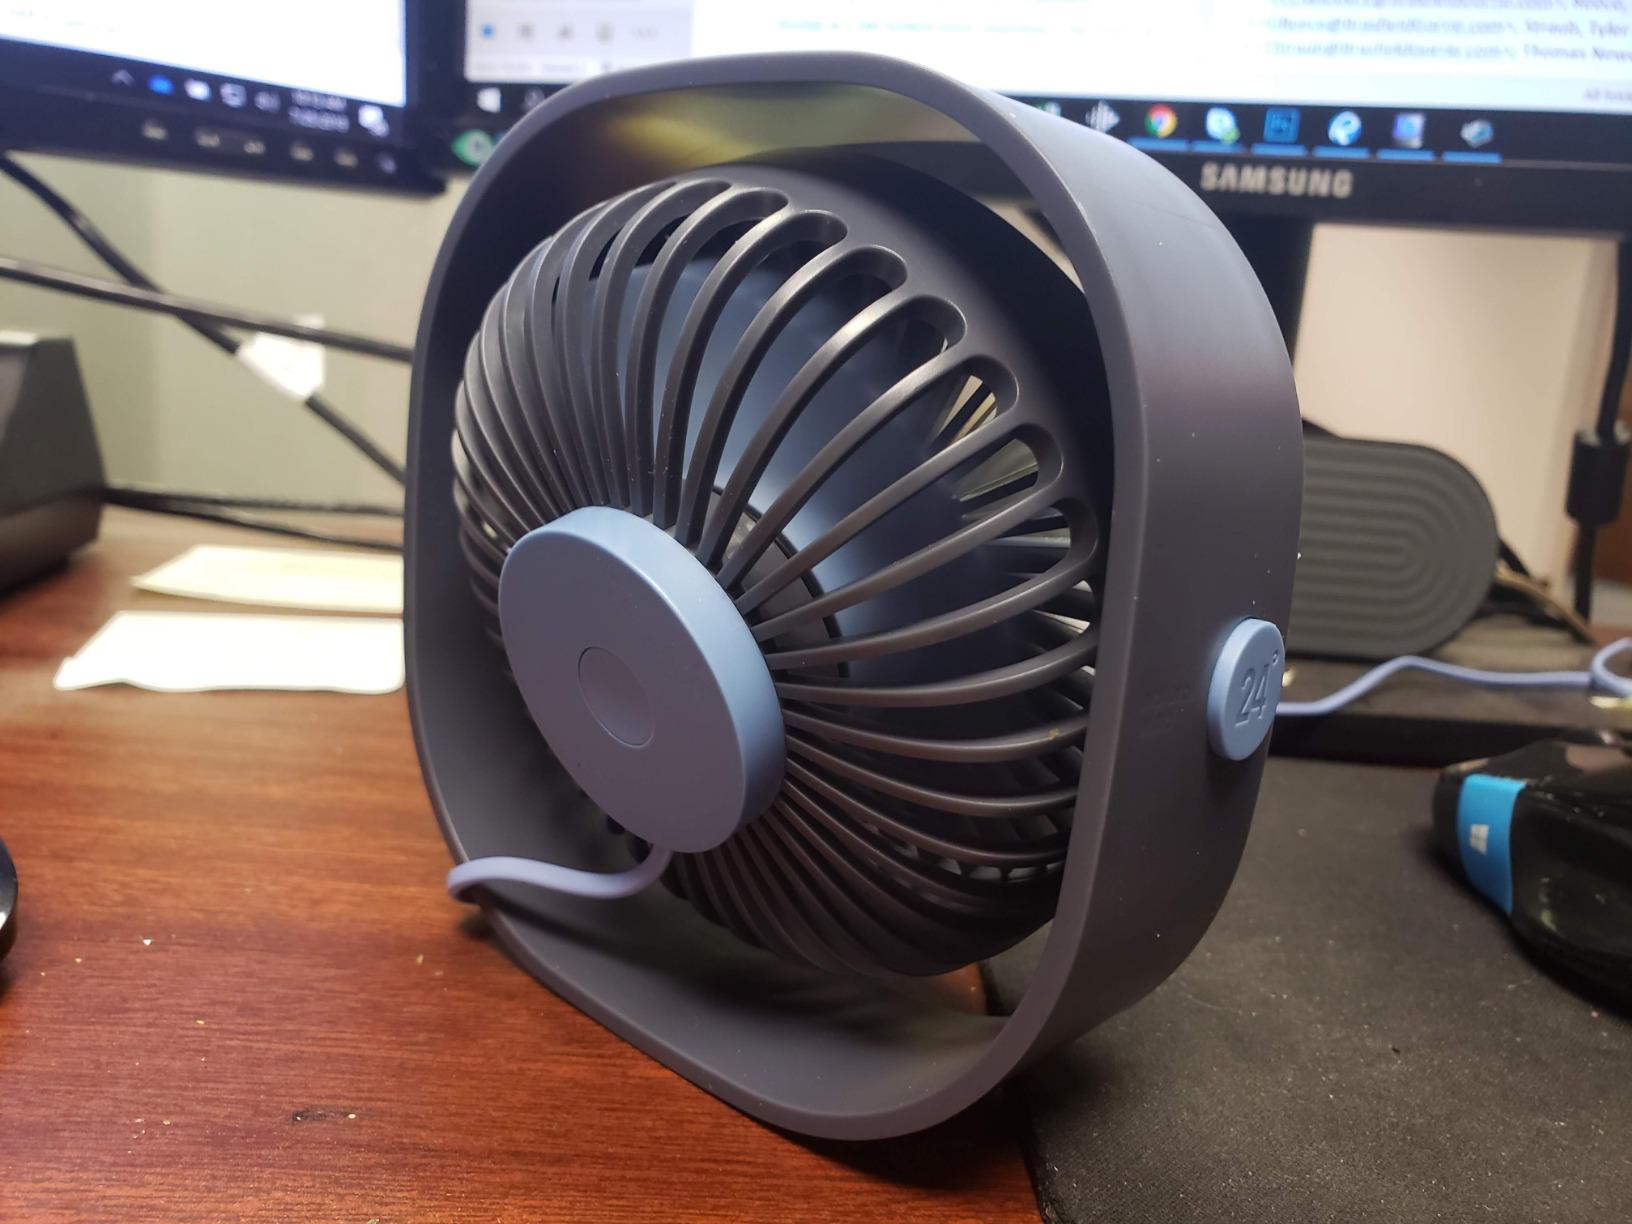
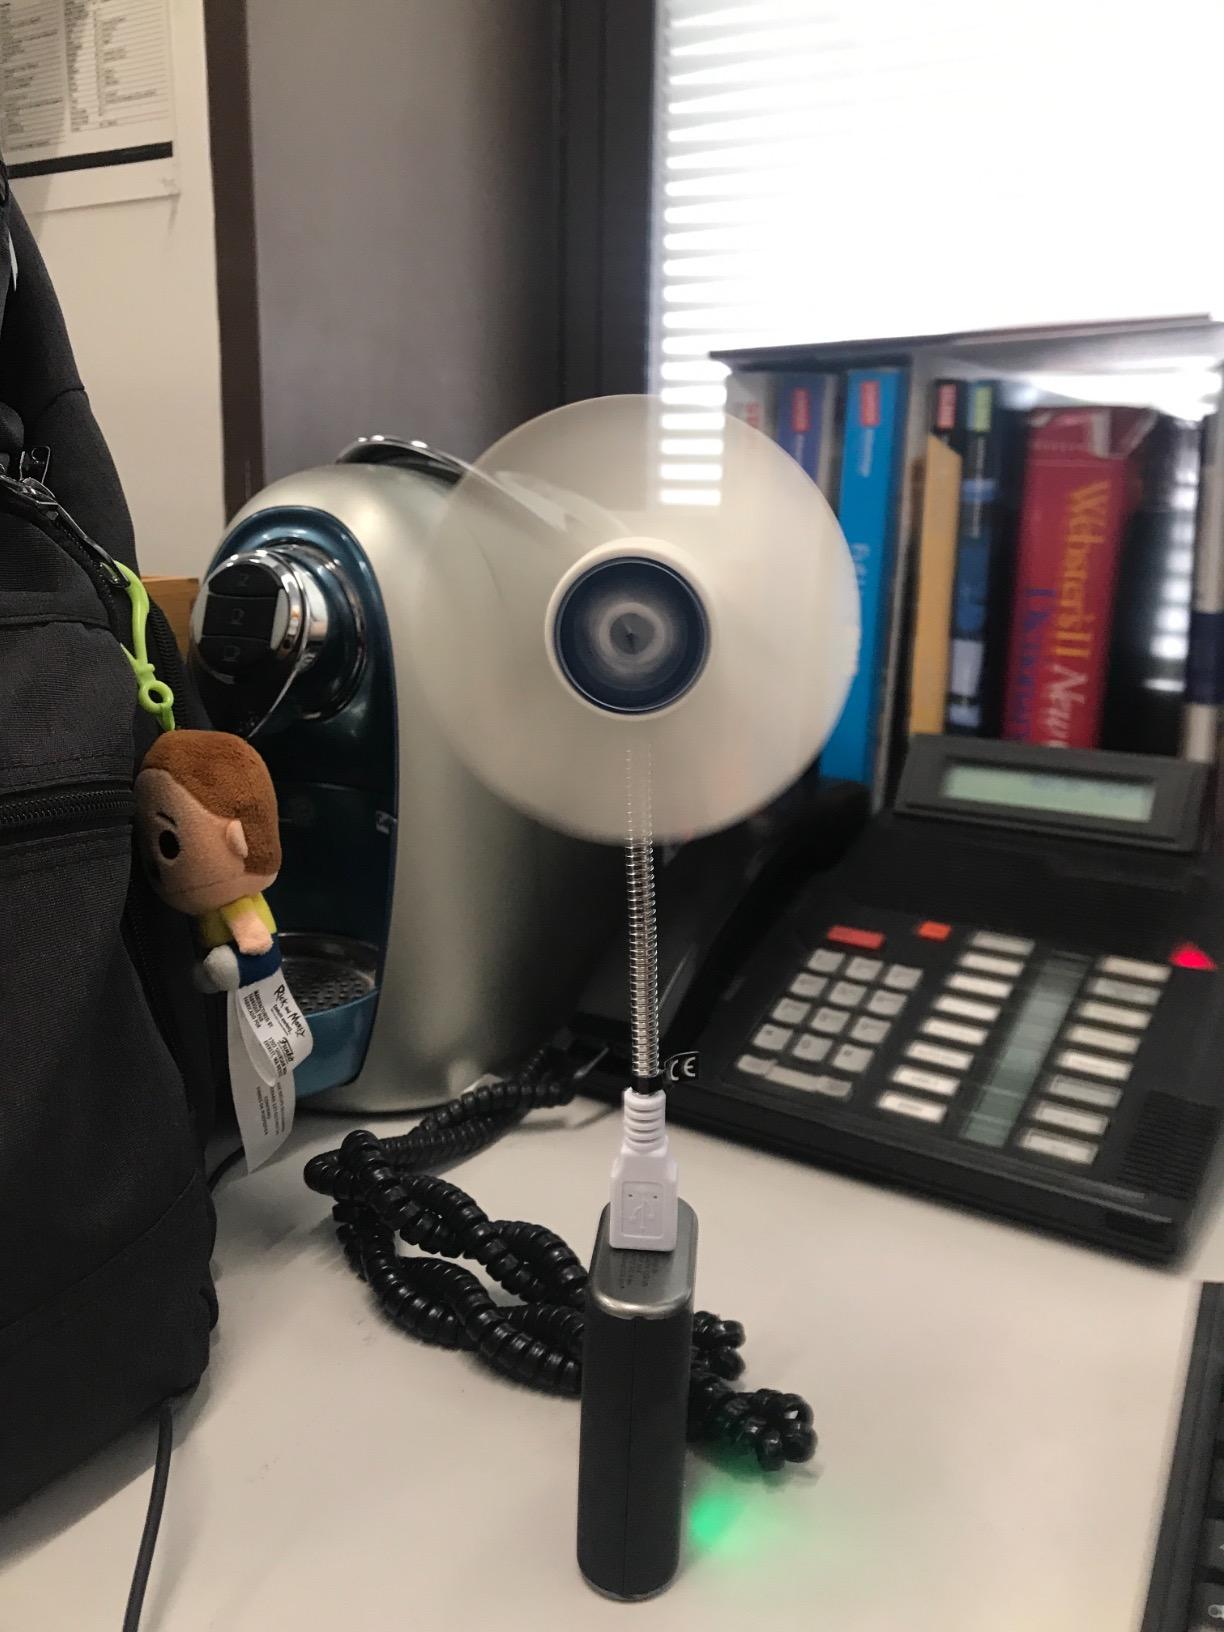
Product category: fan
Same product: no